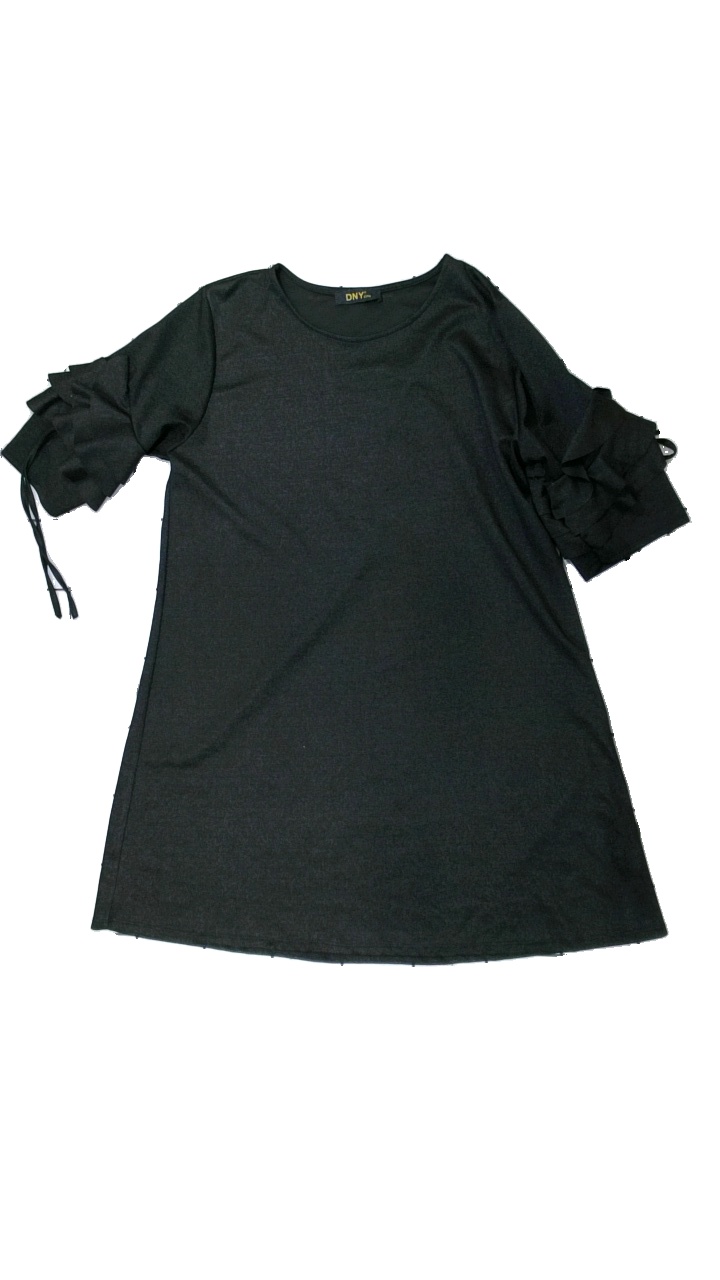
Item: Dress (Ladies)
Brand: Dny
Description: Black dress with glitter
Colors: Black
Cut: Loose
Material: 100% Polyester
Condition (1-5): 3
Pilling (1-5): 5
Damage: pulled threads
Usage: Reuse
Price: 100-150